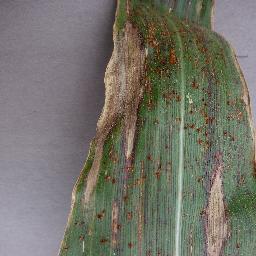
Label: Corn___Northern_Leaf_Blight